Hermocapelia

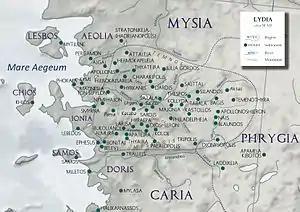
Lydia in about 50 CE.

Hermocapelia or Hermokapeleia, also possibly known as Thyessos, was a town of ancient Lydia. It was inhabited from Classical through Byzantine times. It stood on the Hermus River, "to the west of Apollonis in its own little plain almost completely surrounded by mountains."